2021 Hong Kong electoral changes

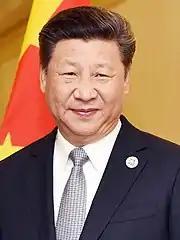
General Secretary of the Chinese Communist Party Xi Jinping stated that Hong Kong could only maintain its long-term stability and security by ensuring "patriots governing Hong Kong".

After the passage of the national security law, the Beijing authorities began to stress the importance of "patriots governing Hong Kong." On 11 November 2020, the NPCSC adopted a decision which bars Legislative Council members from supporting Hong Kong independence, refusing to recognise Beijing's sovereignty over Hong Kong, seeking help from "foreign countries or foreign forces to interfere in the affairs of the region" or committing "other acts that endanger national security", unseating the four sitting legislators, Alvin Yeung, Kwok Ka-ki, Dennis Kwok and Kenneth Leung whose candidacies had been invalidated by the returning officers earlier in July. Zhang Xiaoming, deputy director of the Hong Kong and Macao Affairs Office (HKMAO) stated that "patriots governing Hong Kong" had become a new "legal norm". He urged the "comprehensive and accurate understanding and implementation" of the principle of "One Country, Two Systems". He stressed that one should see that "One Country" of the socialist system with Chinese characteristics under the leadership of the Chinese Communist Party (CCP) being the premise and foundation for "Two Systems" which support and guarantee Hong Kong's capitalist system; safeguarding national sovereignty, security and development interests being the primary purpose of "One Country, Two Systems"; the central government's overall jurisdiction being the source of a high degree of autonomy; Hong Kong's legal system being incorporated into the constitutional order on the basis of the National Constitution and the Basic Law; Hong Kong's development being inseparable from and benefited from the mainland; and "patriotism" should be added before the core values of democracy, freedom and human rights.